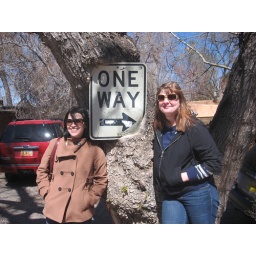
One way sign in tree